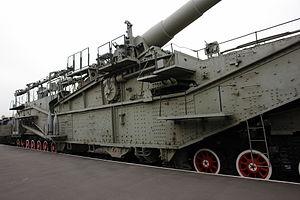
Le Musée ferroviaire de Saint-Pétersbourg est situé dans l'ancienne gare Varsovie à Saint-Pétersbourg. Les bâtiments abritent un centre de culture contemporaine et un centre commercial Warsaw express depuis 2005, et à l'extérieur sont exposées sur les voies plus de 80 locomotives à vapeur, électriques ou diesel.